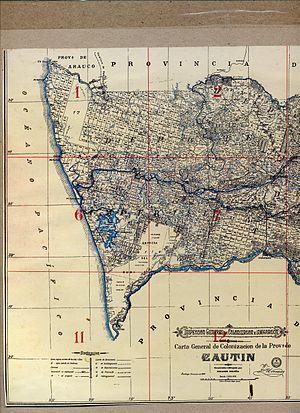
L’occupation de l’Araucanie était une campagne militaire menée de 1861 à 1883 par l’État chilien et visant à mettre sous sa tutelle intégrale et définitive la portion de territoire sise entre les fleuves Biobío au nord et Toltén au sud, grande d’environ 30 000 km², et correspondant aux terres ancestrales du peuple autochtone mapuche.